Iberian revolt

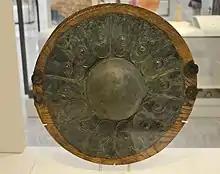
Large central stud of a circular Celtiberian shield, in the National Archaeological Museum, in Madrid. Made of bronze. Type: Quesada IA. From the necropolis of El Cuarto, in Griegos (province of Teruel, Aragon, Spain). Iron Age. II. Celtiberian (centuries 5th – 4th BC)

The praetors Appius Claudius Nero and Publius Manlius were in Turdetania, waging war against the Turdetani themselves and against the Celtiberians mercenaries they had hired, achieving some victories. These were not, however, difficult victories, since the praetors had a good number of horsemen and veteran soldiers. But subsequently the Turdetani hired another 10 000 Celtiberians, and began to prepare again for combat.